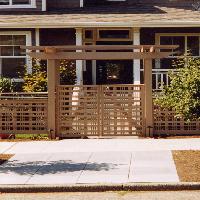
Weather: sun or clear